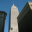
Label: skyscraper